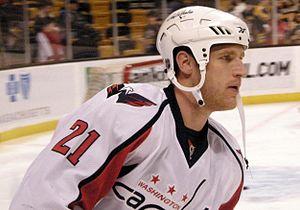
Brooks Laich est un joueur professionnel canadien de hockey sur glace évoluant à la position de centre.